Angeln

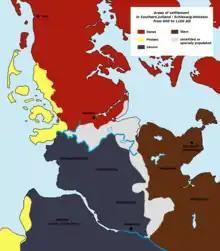
Linguistic map of Schleswig-Holstein in the Middle Ages

Angeln is served by the Neumünster–Flensburg Railway, part of the Jutland Line, and the Kiel–Flensburg Railway. There is also a heritage railway, the , which runs between Süderbrarup and Kappeln.